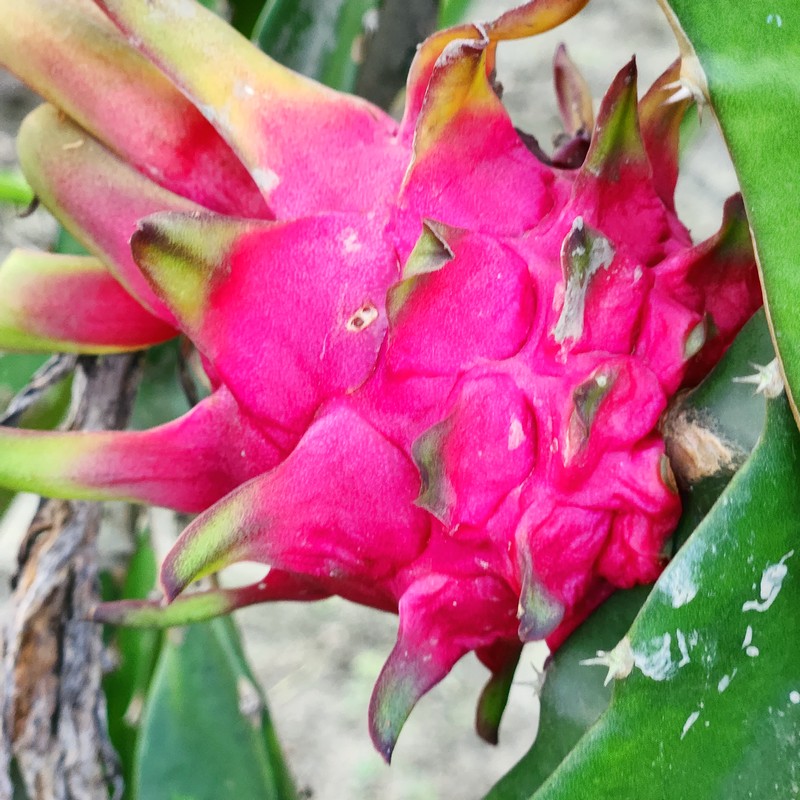
Label: Mature Dragon Fruit